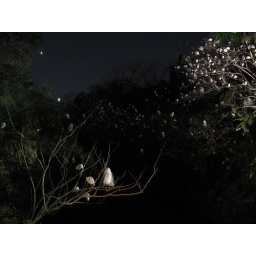
There were hundreds of birds in the trees near the exit. It was quite freaky....but very cool, too.